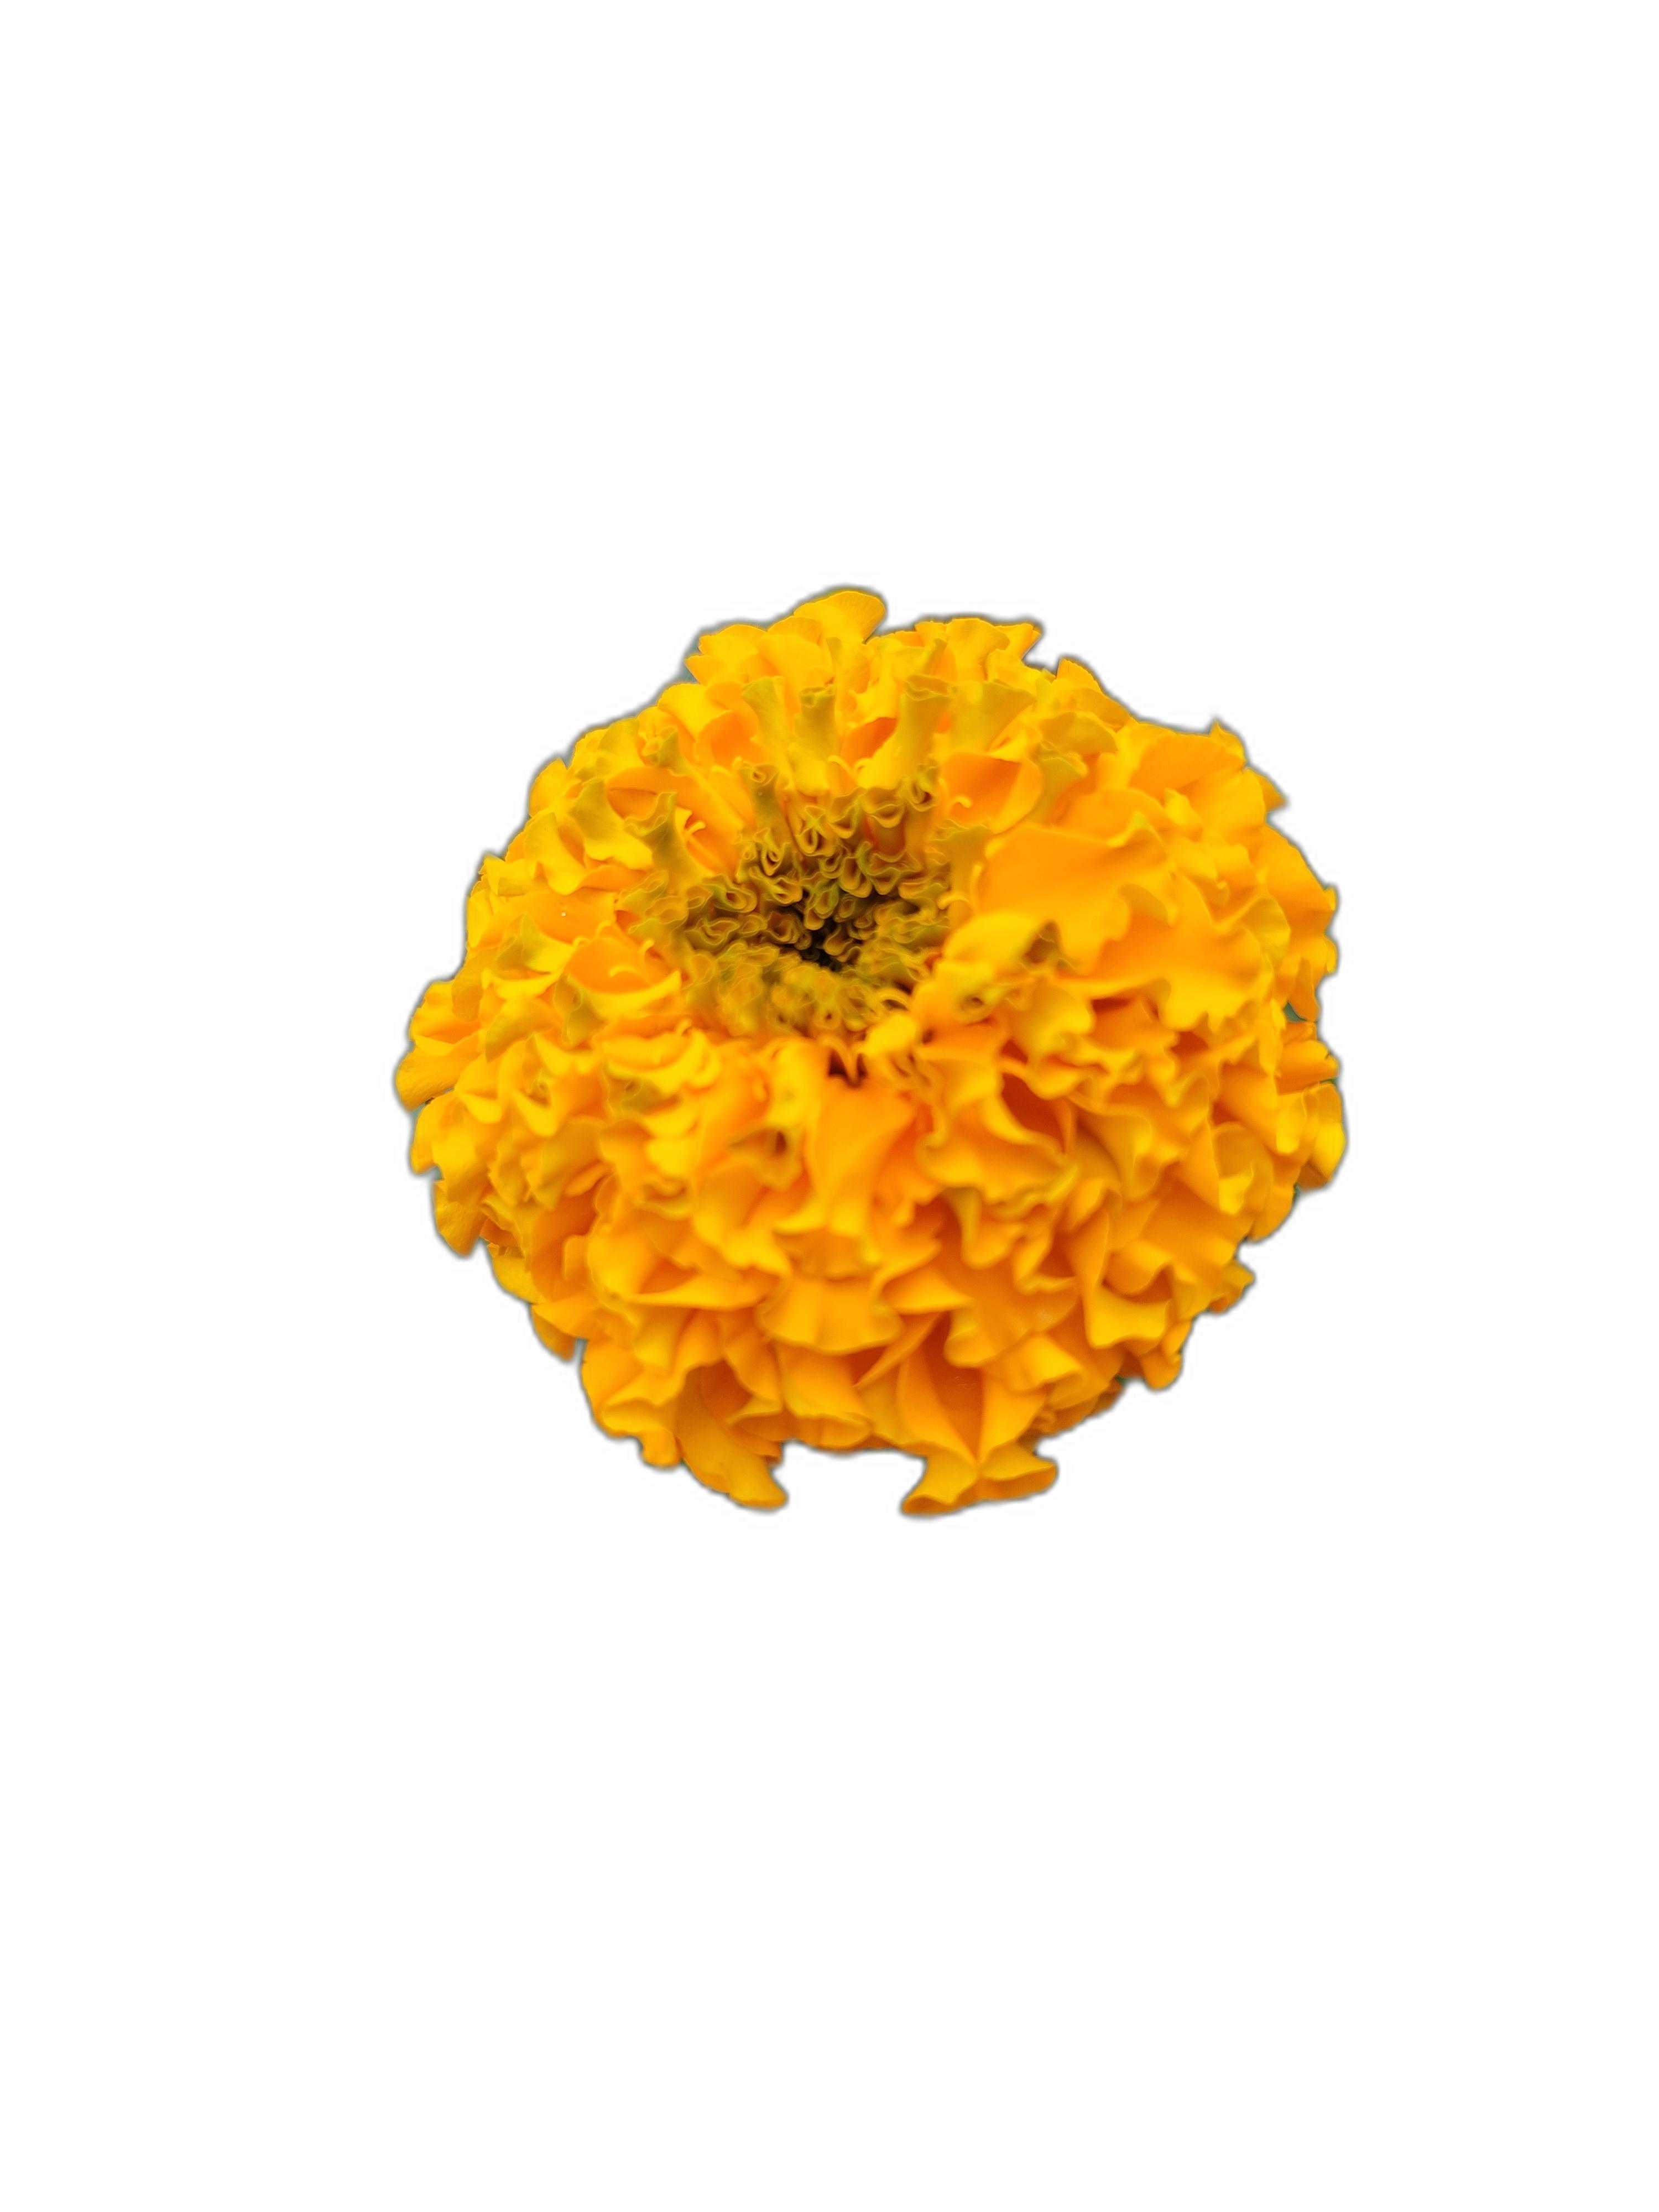
Label: Marigold